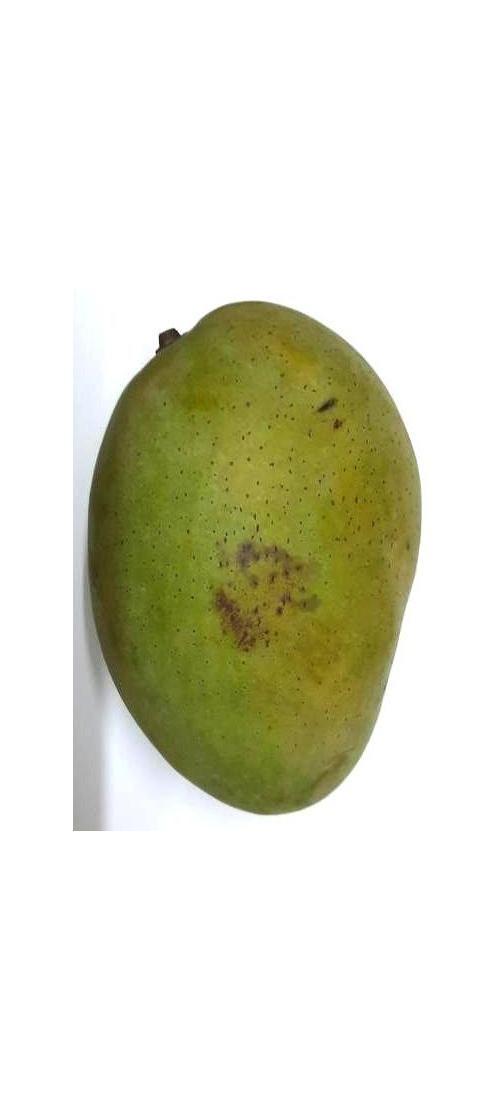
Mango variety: Fazli Shurmai